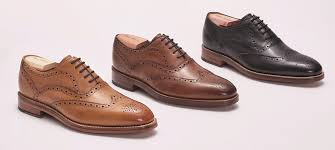
Label: Brogue